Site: brandenburg
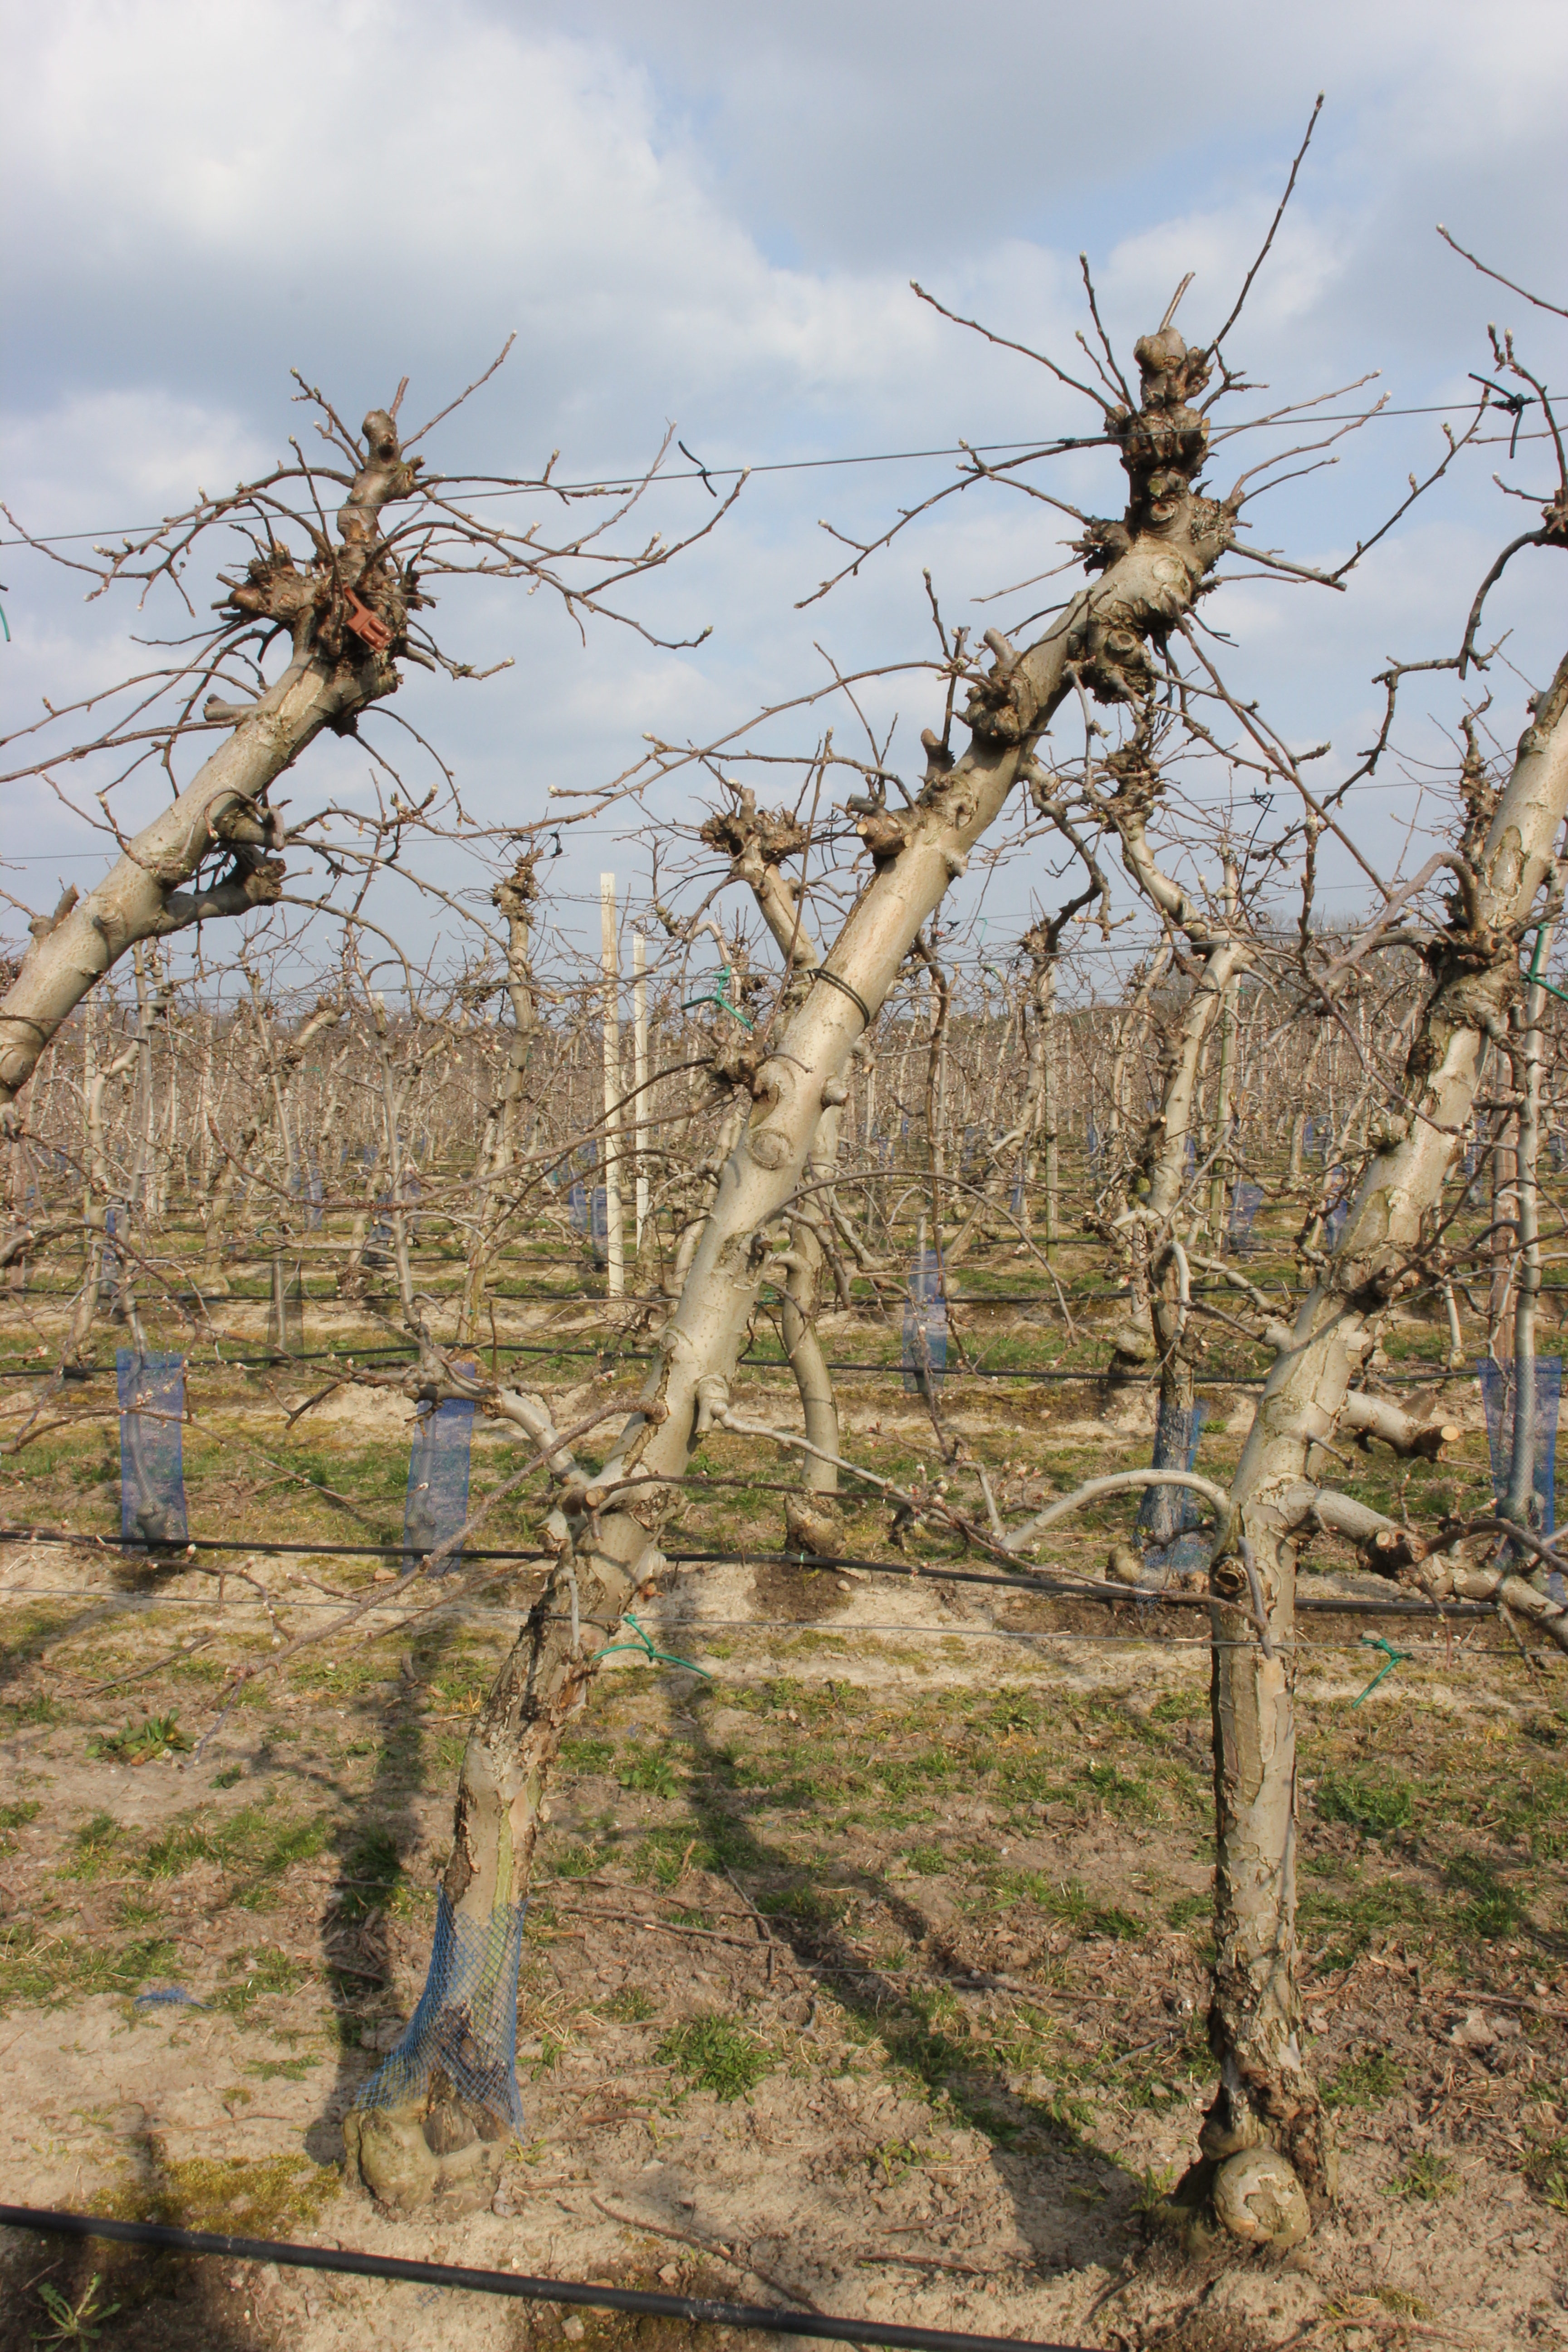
Growth stage (BBCH 03): Bud development